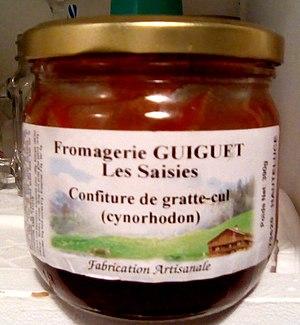
Confiture de gratte-cul (cynorhodon)
Le cynorhodon ou cynorrhodon est, sur le plan botanique, le faux-fruit provenant de la transformation du conceptacle floral du rosier et de l’églantier, et plus généralement des plantes du genre Rosa, de la famille des Rosacées. Les fruits proprement dits des rosiers sont en fait les akènes velus situés à l'intérieur et qui sont appelés improprement « graines ».